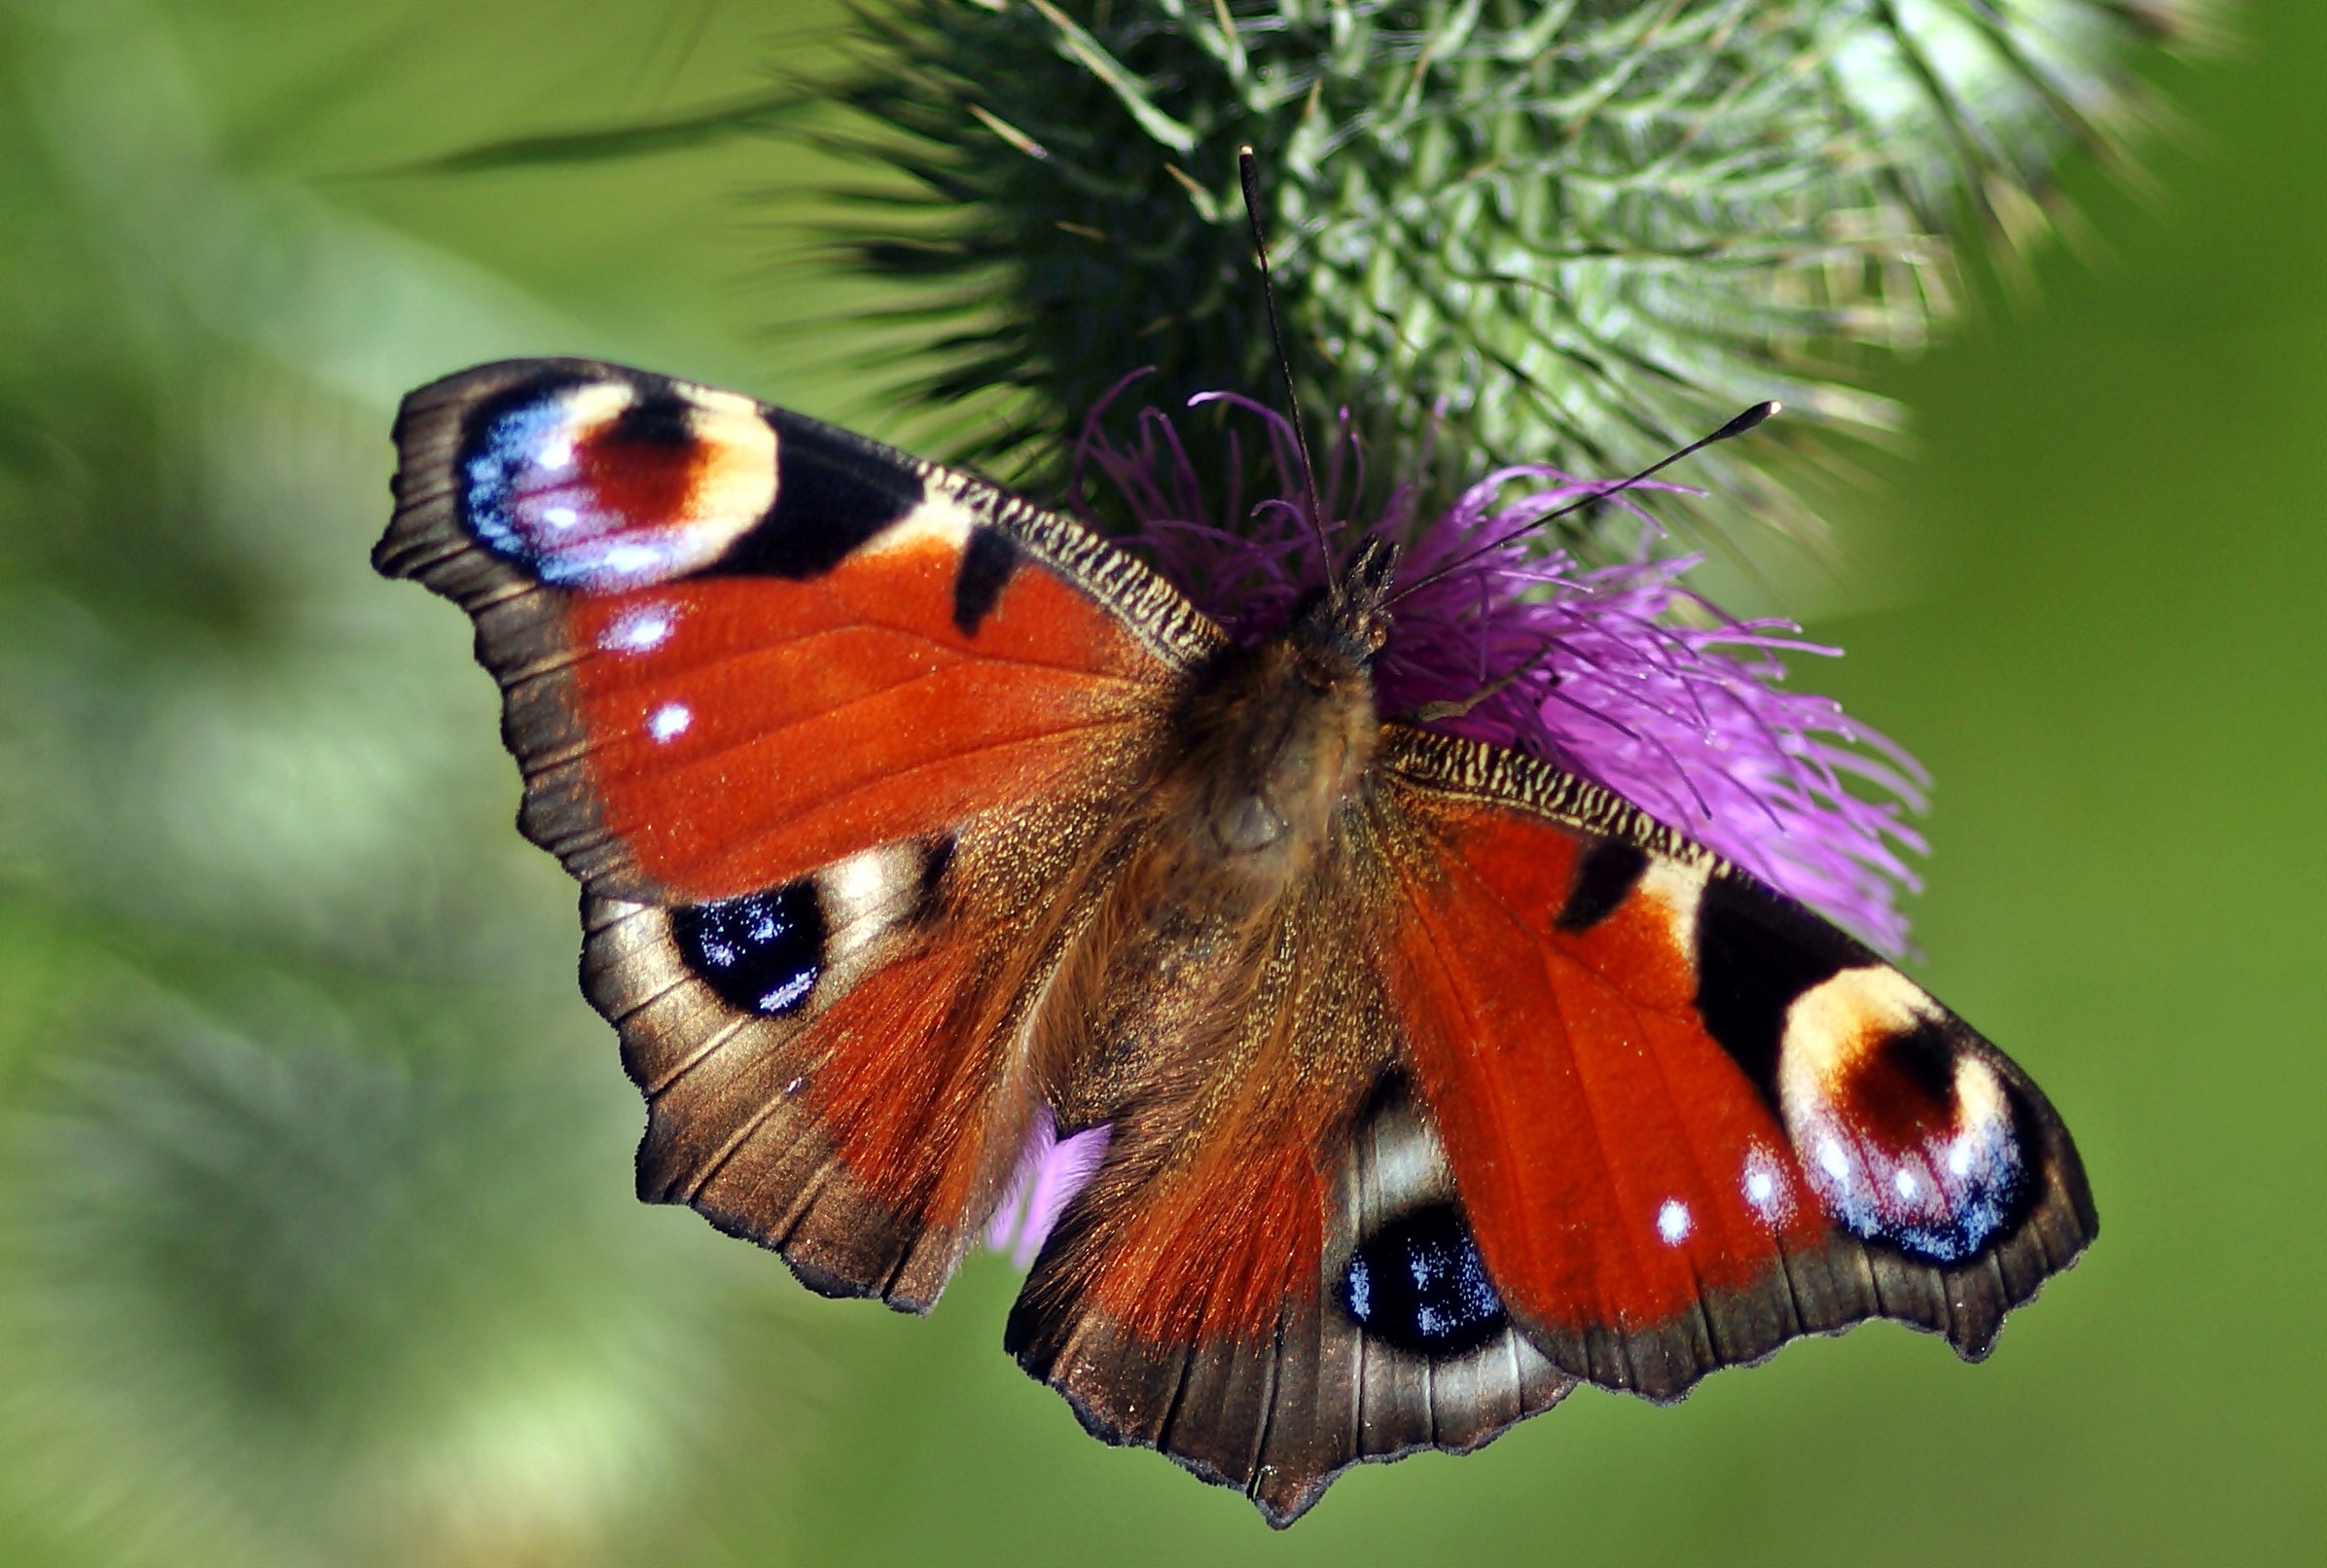
nature, wildlife, live, insect, moth, butterfly, invertebrate, monarch butterfly, nectar, pieridae, macro photography, organism, arthropod, pollinator, moths and butterflies, lycaenid, brush footed butterfly